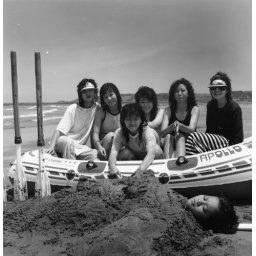
A girl burried in the sand and her friends - Taiwan 1987